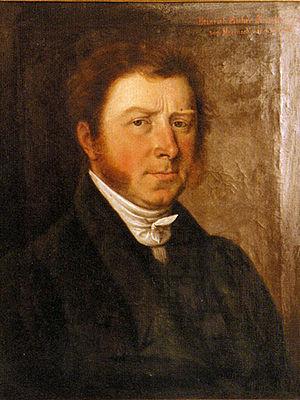
Johann Heinrich Fischer, né le 17 juin 1790 à Merenschwand et disparu en juin 1861, est un aubergiste suisse à l'origine du Freiämtersturm, une émeute populaire qui aboutit en 1830 au renversement du gouvernement du canton d'Argovie.